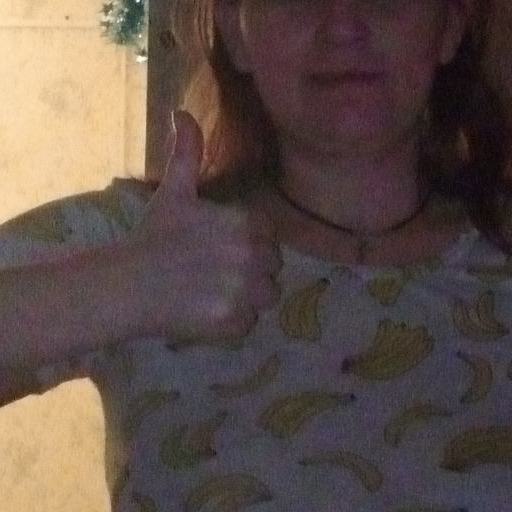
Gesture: like